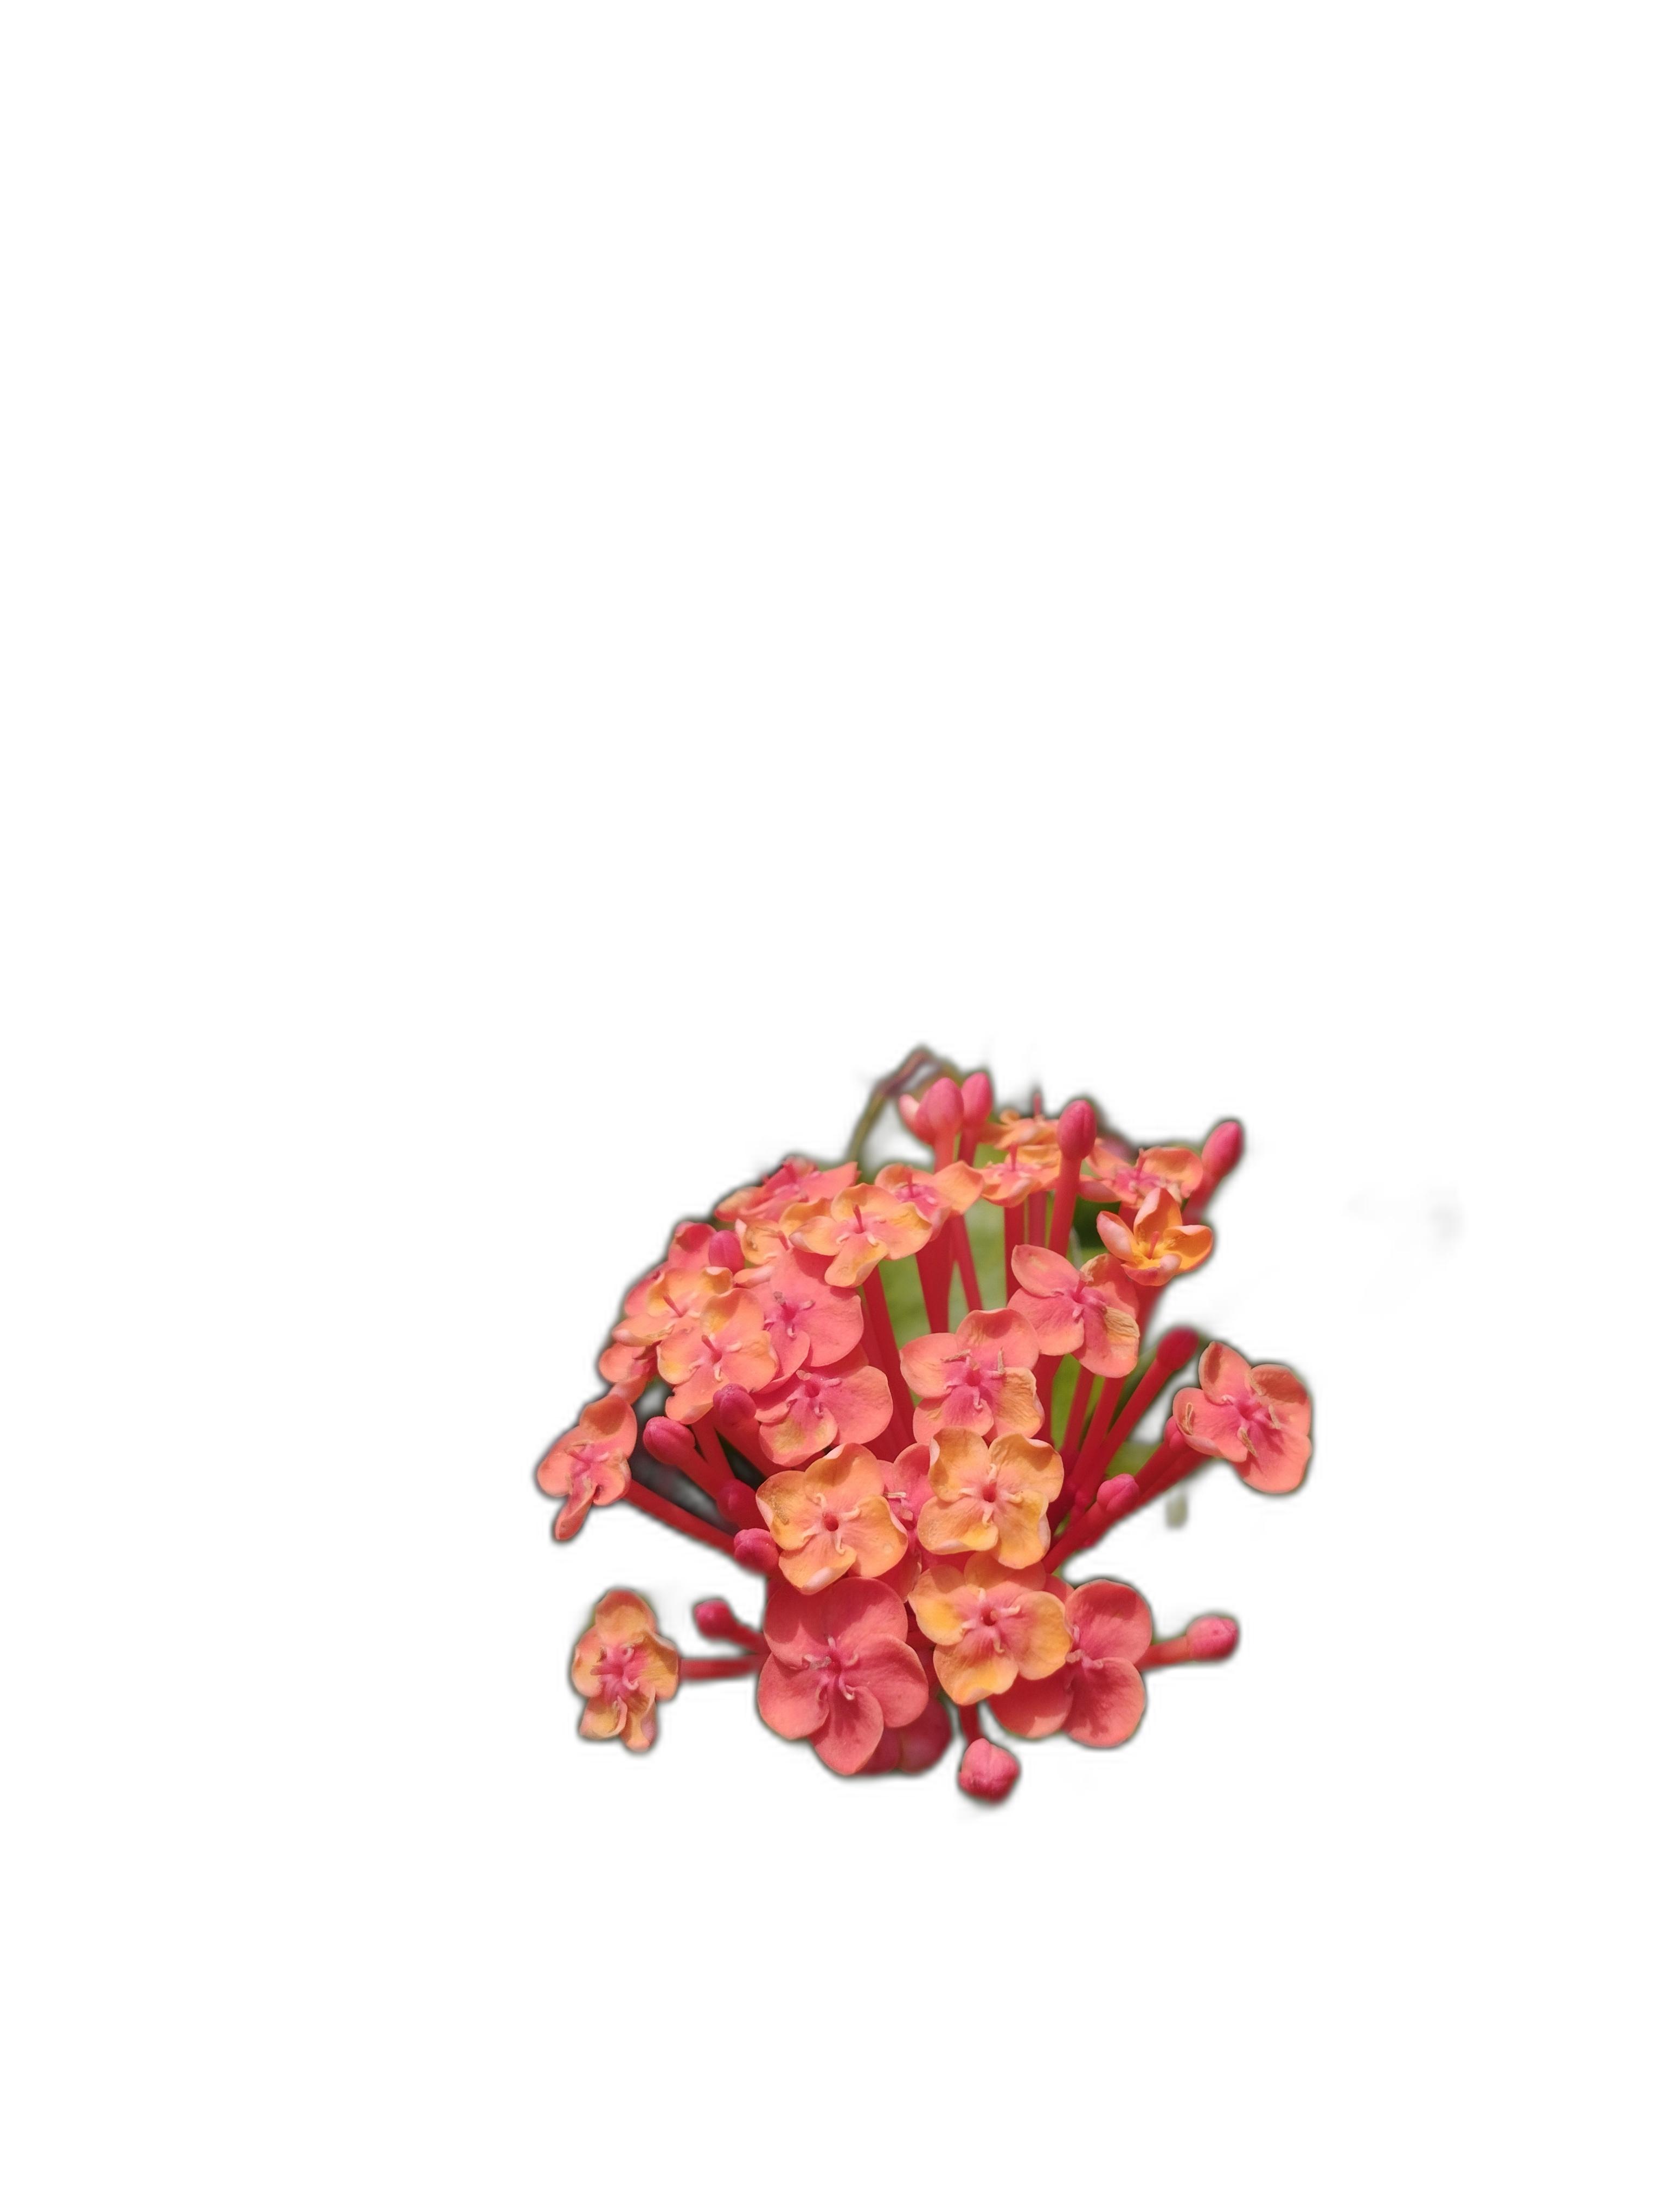
Label: Jungle geranium